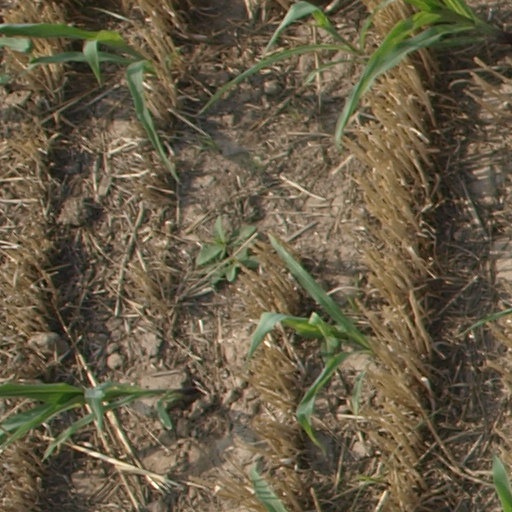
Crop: maize; corn